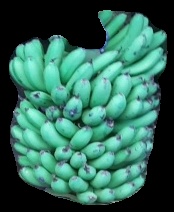
Variety: pachbale
Grade: grade1